Denial (novel)

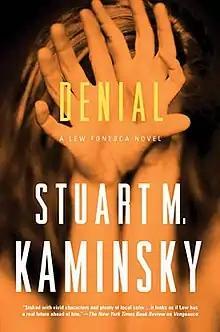
First edition (publ. Forge Books)

Denial is a 2005 mystery novel by American writer Stuart M. Kaminsky, a Grandmaster of the Mystery Writers of America. It is a Lew Fonesca mystery.